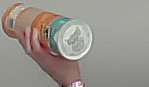
Product: pringles_paprika